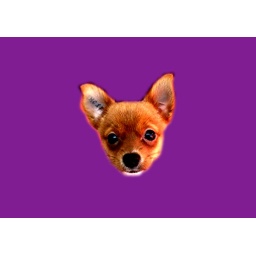
Our dog in a field of it's own.